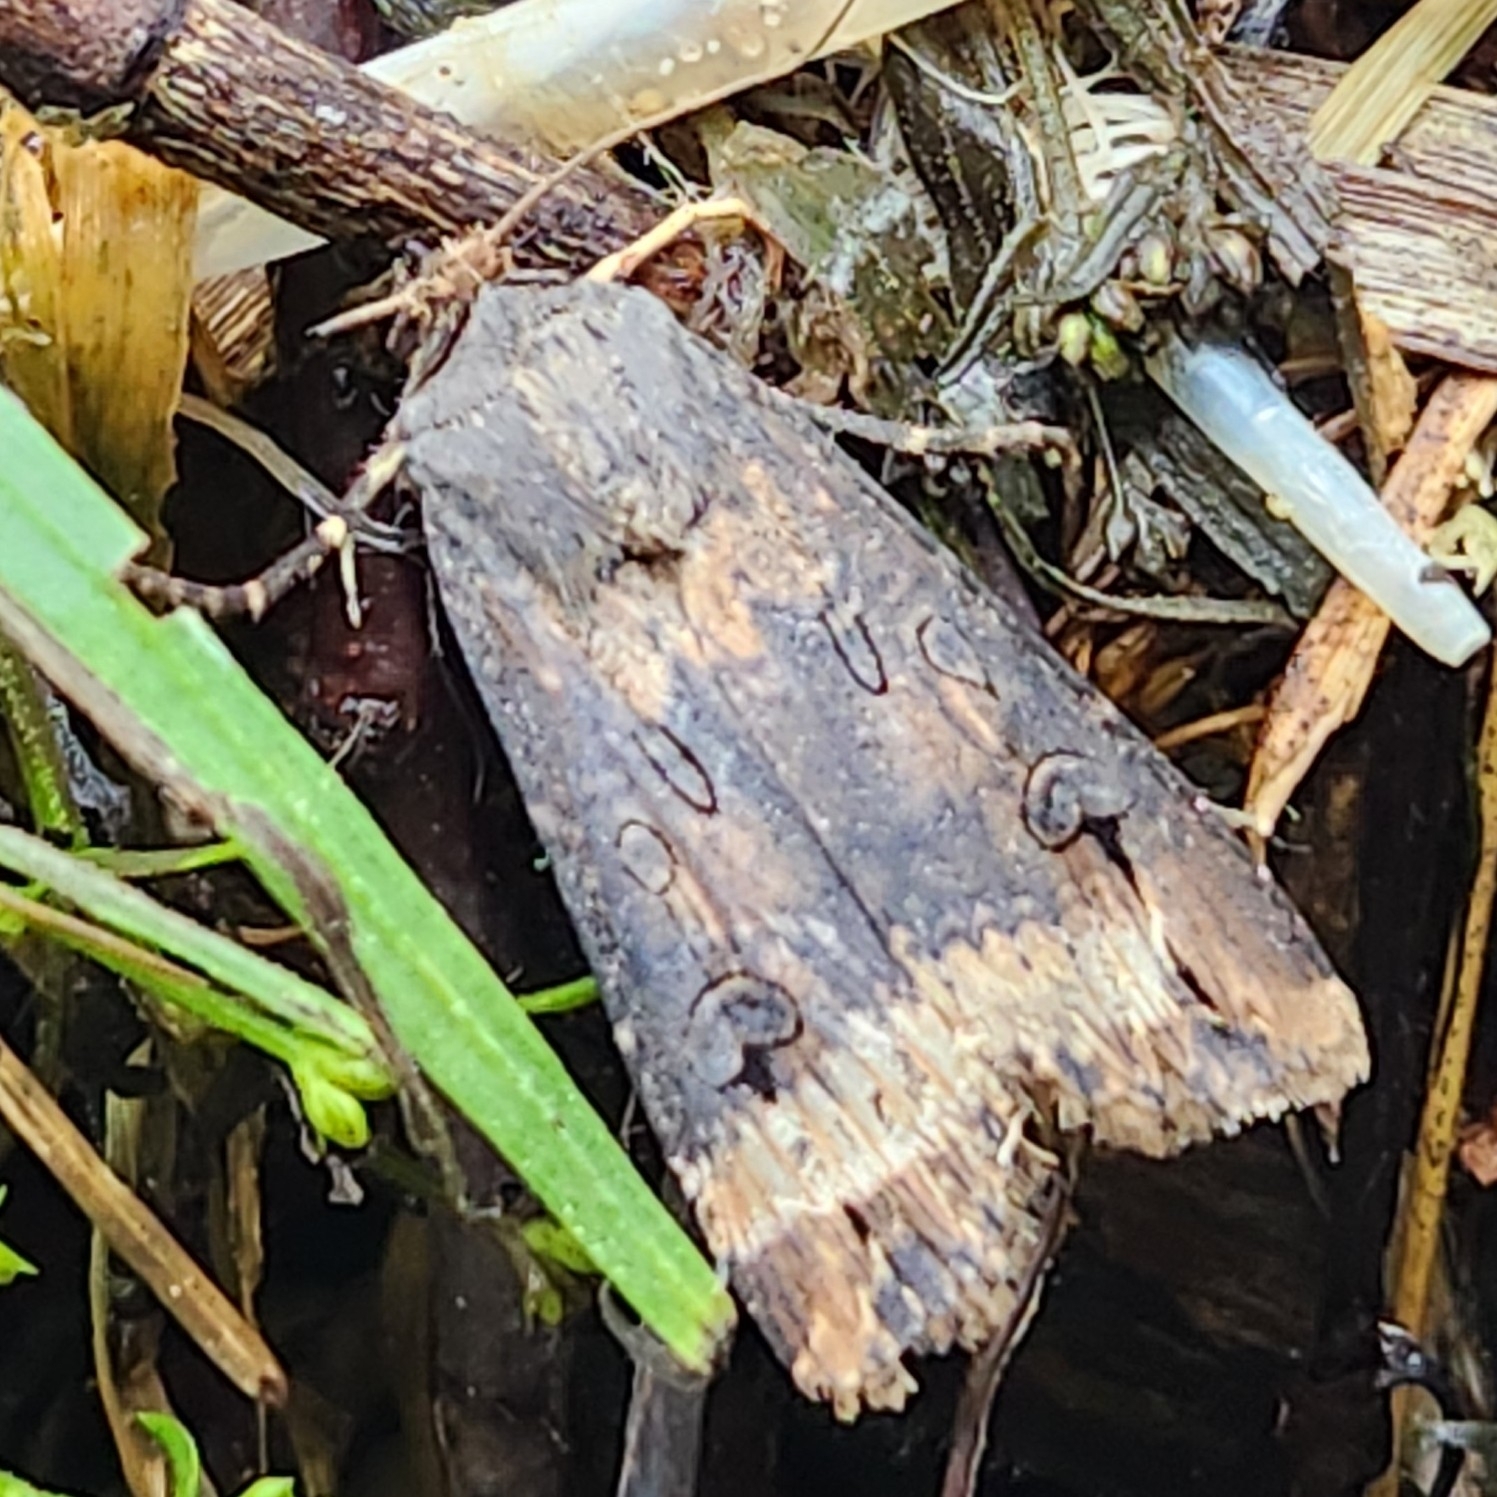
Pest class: cutworms